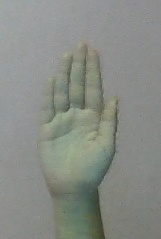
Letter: seen